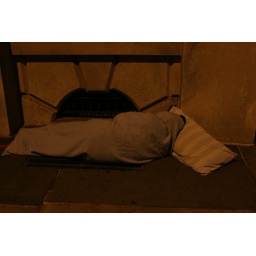
I'm still shocked by these hundreds of homeless people sleeping on the bare ground in freezing Thanksgiving night